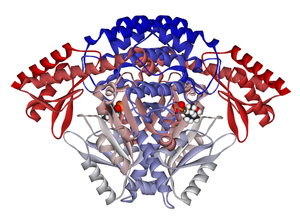
L'acide L-aminé aromatique décarboxylase est une lyase, également appelée DOPA décarboxylase, tryptophane décarboxylase, 5-hydroxytryptophane décarboxylase ou encore AAAD, qui catalyse plusieurs réactions de décarboxylation :